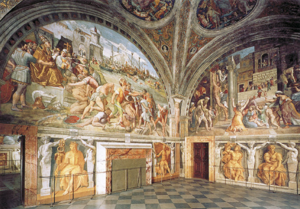
Les quatre chambres de Raphaël du palais du Vatican forment une suite de salles de réception dans la partie publique des appartements papaux. Elles sont célèbres pour leurs fresques, peintes par Raphaël et ses élèves. Tout comme la fresque du plafond de la chapelle Sixtine exécutée par Michel-Ange, elles sont des œuvres importantes de la Haute Renaissance.